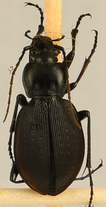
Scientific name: Carabus goryi
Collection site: Mountain Lake Biological Station NEON (MLBS), plot MLBS_011